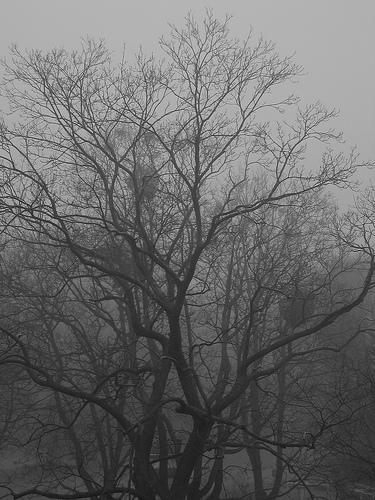
Weather: foggy or hazy